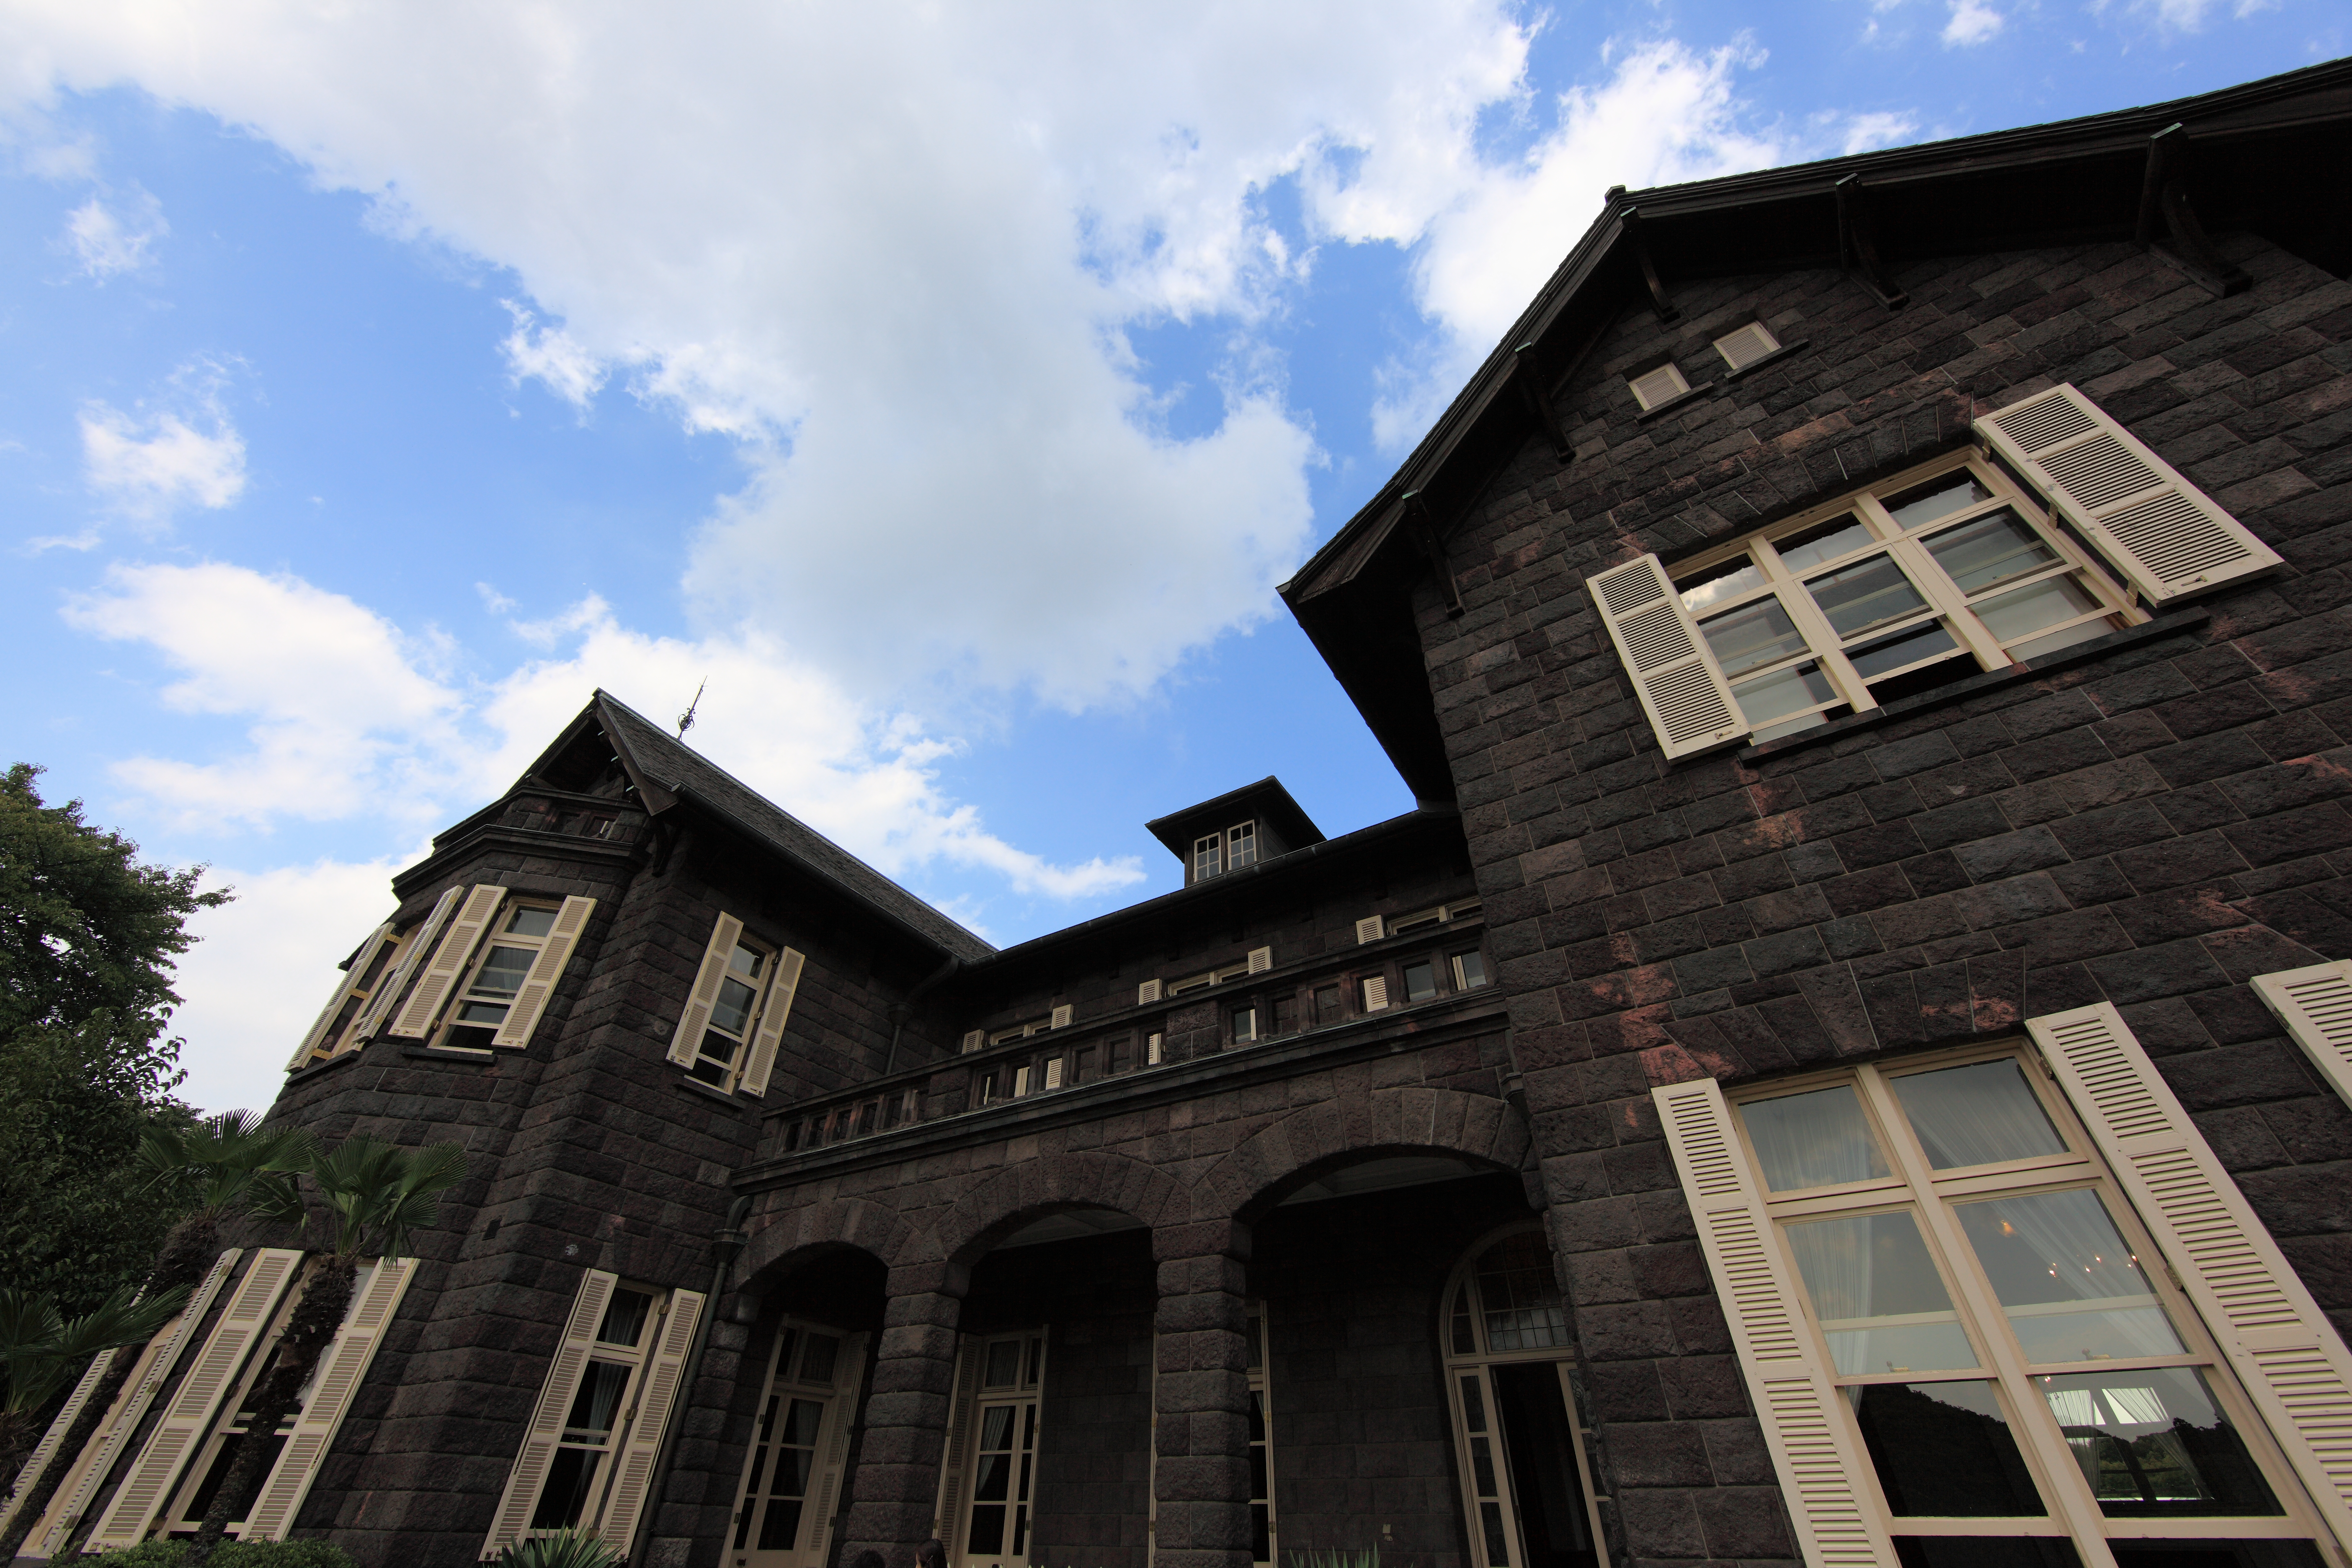
architecture, house, roof, building, home, downtown, high, landmark, facade, garden, tokyo, 5d, hires, estate, markii, hi, res, resolution, kitaku, kyuufurukawateien, neighbourhood, urban area, residential area